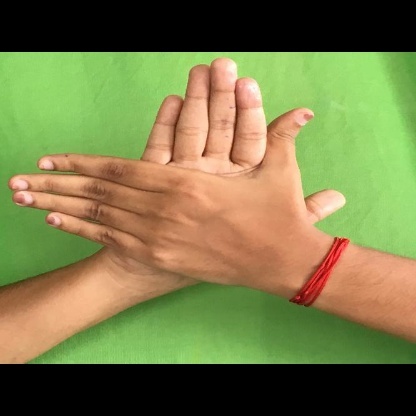
Mudra: Chakra